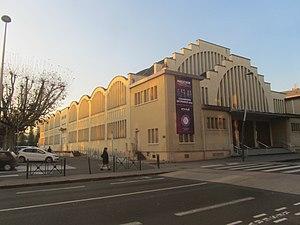
grande halle de villefranche sur saône
L'histoire de Villefranche-sur-Saône commence par une création ex-nihilo en 1140 des sires de Beaujeu, désireux de tenir à distance la puissance du comte-archevêque de Lyon et d'avoir part au grand trafic européen. Passée sous le contrôle des Bourbons au début du XVᵉ siècle, elle a été promue capitale du Beaujolais en 1532 et dotée à ce titre d'importantes fonctions administratives. Quand cette fonction de commandement a décliné dans le nouveau cadre administratif issu de la Révolution française, la ville s'est inventée une vocation industrielle basée principalement sur le textile et la métallurgie. Quand, à leur tour, ces activités ont périclité du fait de la concurrence internationale, tirant profit de sa situation sur le grand axe de circulation séquano-rhodanien et devenue un véritable nœud autoroutier, elle s'est muée en centre de services non seulement au niveau local du Beaujolais mais aussi au plan national.